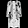
Label: Shirt